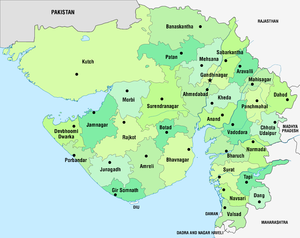
L'état du Gujarat en Inde est divisé en 33 districts dont voici la liste: